Enge (Zurich)

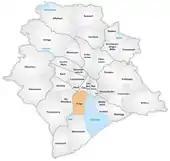
The quarter of Enge in Zürich

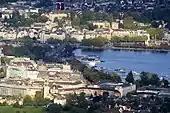
Enge (in the foreground), Seefeld (to the right) and Rathaus quarters, as seen from Uetliberg; Bürkliplatz, Quaibrücke and Bellevue-Sechseläutenplatz in the centre, as well as the site of the Prehistoric pile dwellings around Lake Zurich

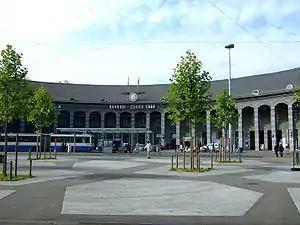
Enge railway station and "Tessinerplatz"

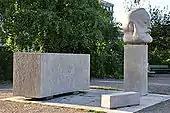
Gottfried Keller memorial at Enge harbour

Enge is a quarter in District 2 of Zürich, Switzerland.